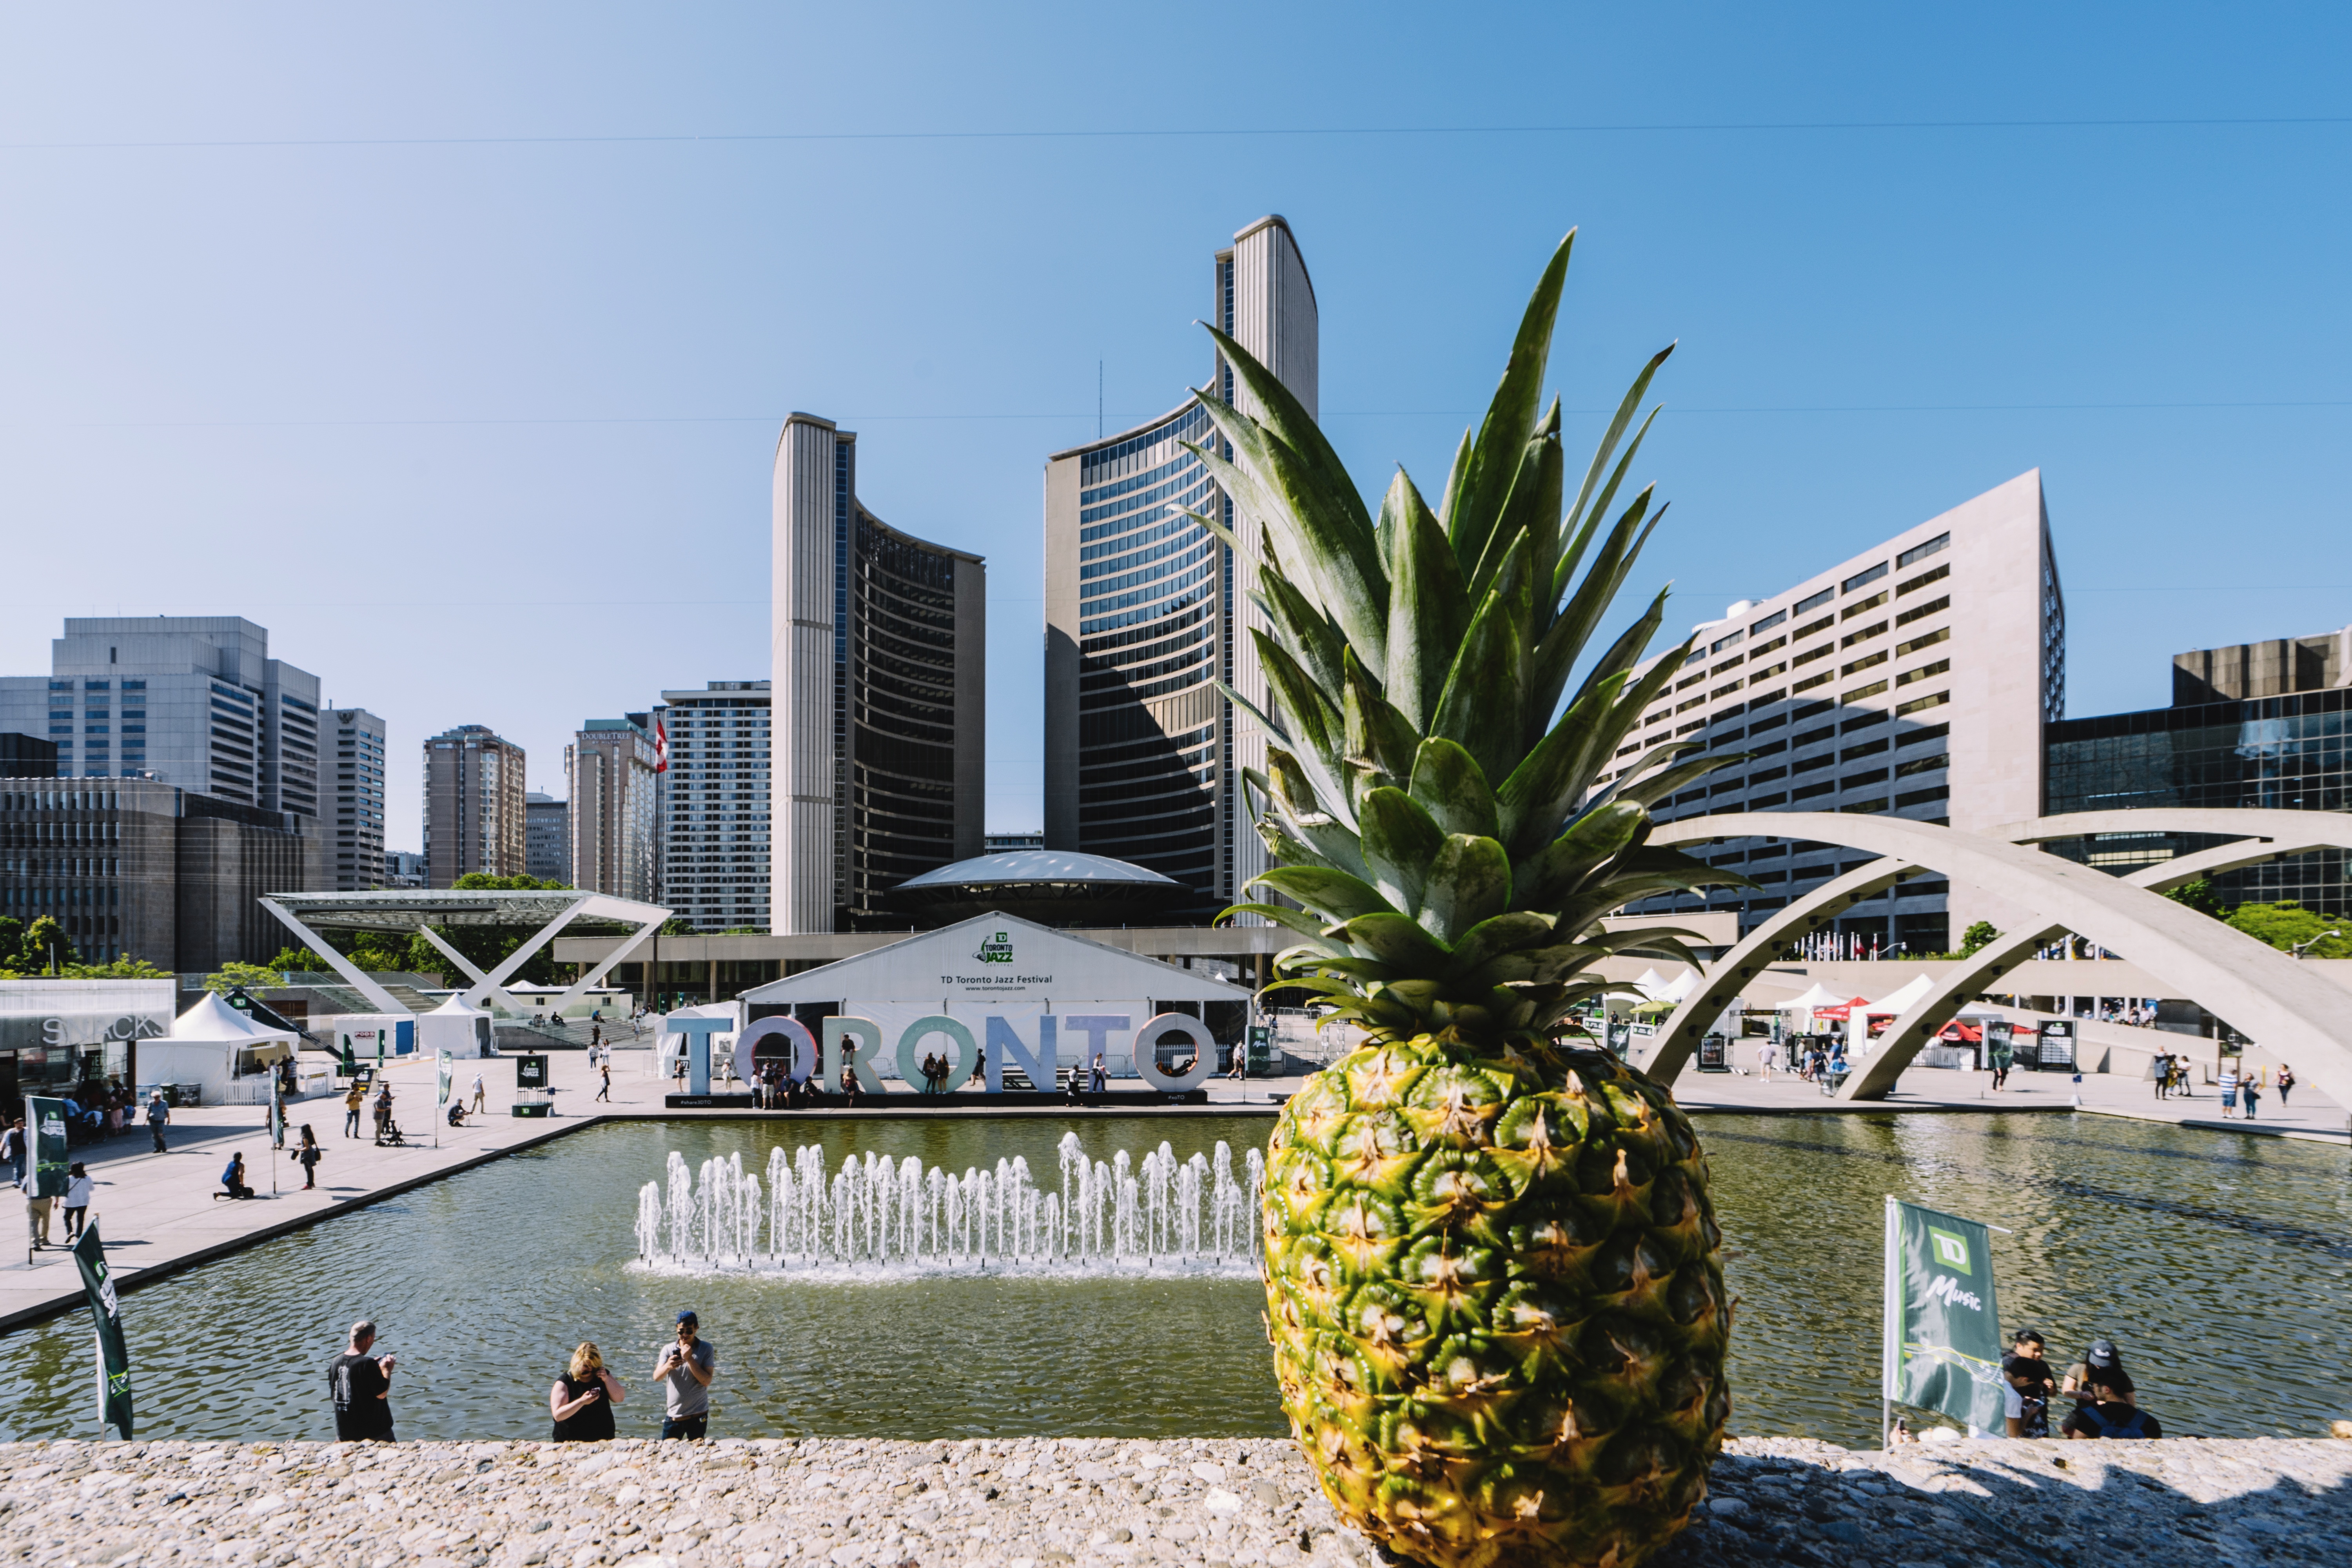
tree, plant, city, skyscraper, walkway, vacation, tourism, arecales, palm family